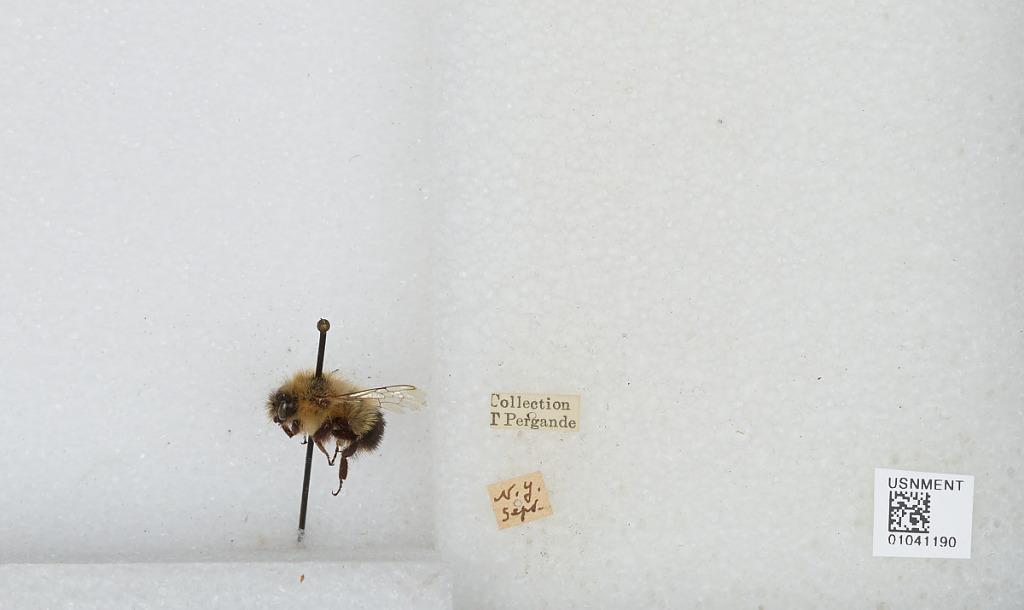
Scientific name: Bombus sp.
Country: United States
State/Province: New York